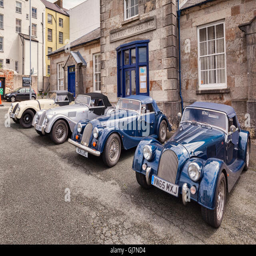
sports cars lined up in front